Deep River (film)

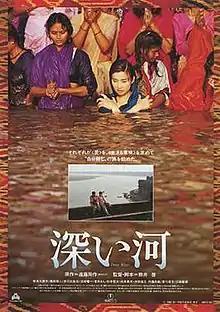

is a 1995 Japanese film directed by Kei Kumai. It is based on the novel of the same name by Shusaku Endo. The film version was chosen as Japan's official submission to the 68th Academy Awards for Best Foreign Language Film, but did not manage to receive a nomination. It also marked the final film appearance of legendary Japanese actor Toshiro Mifune before his death in 1997.